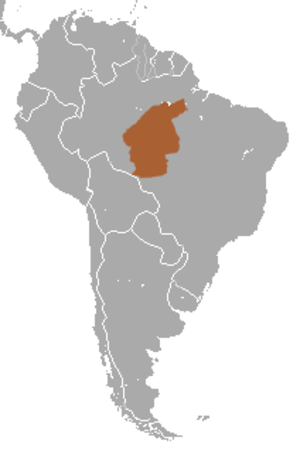
Le saki à nez blanc est une espèce de primate platyrrine appartenant à la famille des Pitheciidae et qui habite l'Amazonie brésilienne. Des cours d'eau le séparent du territoire bolivien, où il ne vit pas.